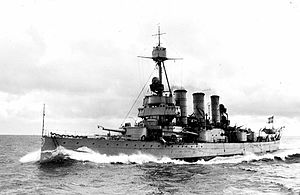
Kystpanserskib / Lande og skibe
Kystpanserskibe var krigsskibe, der var beregnet til tjeneste i kystnære farvande. Lige som de søgående panserskibe var de beskyttet af panser, men de adskilte sig ved at have lavere rækkevidde og fart. Denne prioritering betød, at man med et lille deplacement kunne få skibe med stor slagkraft og god beskyttelse. De var typisk mindre end de søgående panserskibe og havde deplacementer fra 1.000 til 8.000 tons.